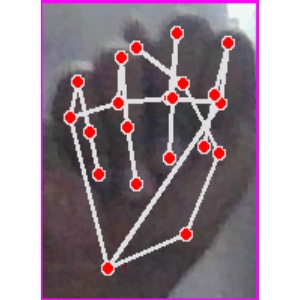
अक्षर: न